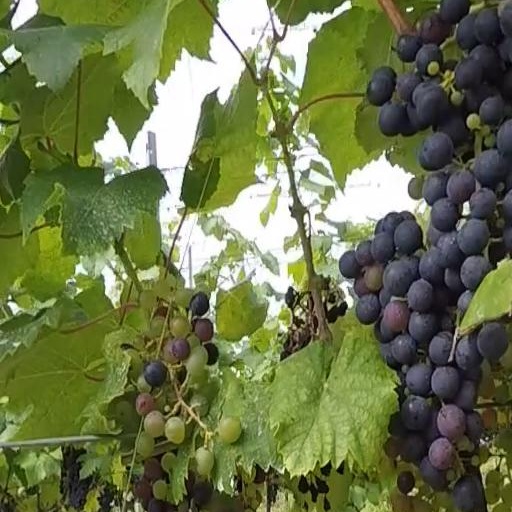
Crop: grape